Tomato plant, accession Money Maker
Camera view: bottom (45 deg); turntable rotation: 30 degrees
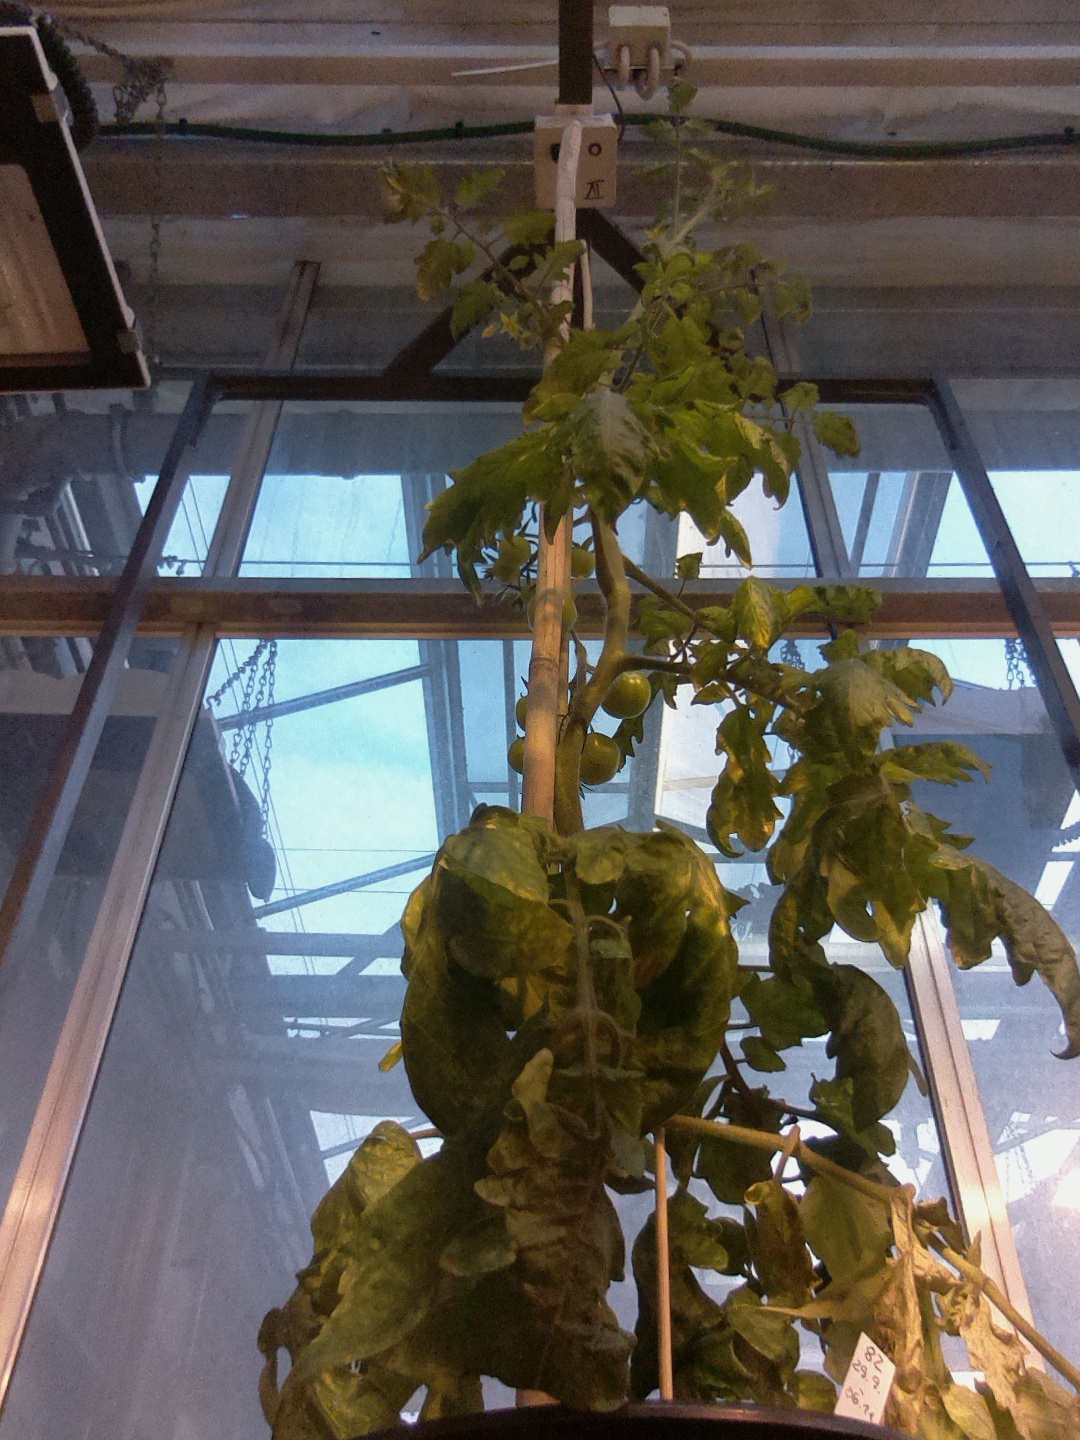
BBCH growth stage 73: 30%-40% of final fruit size